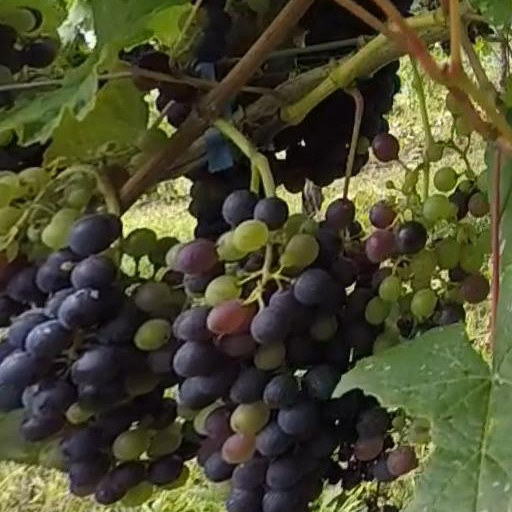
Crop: grape